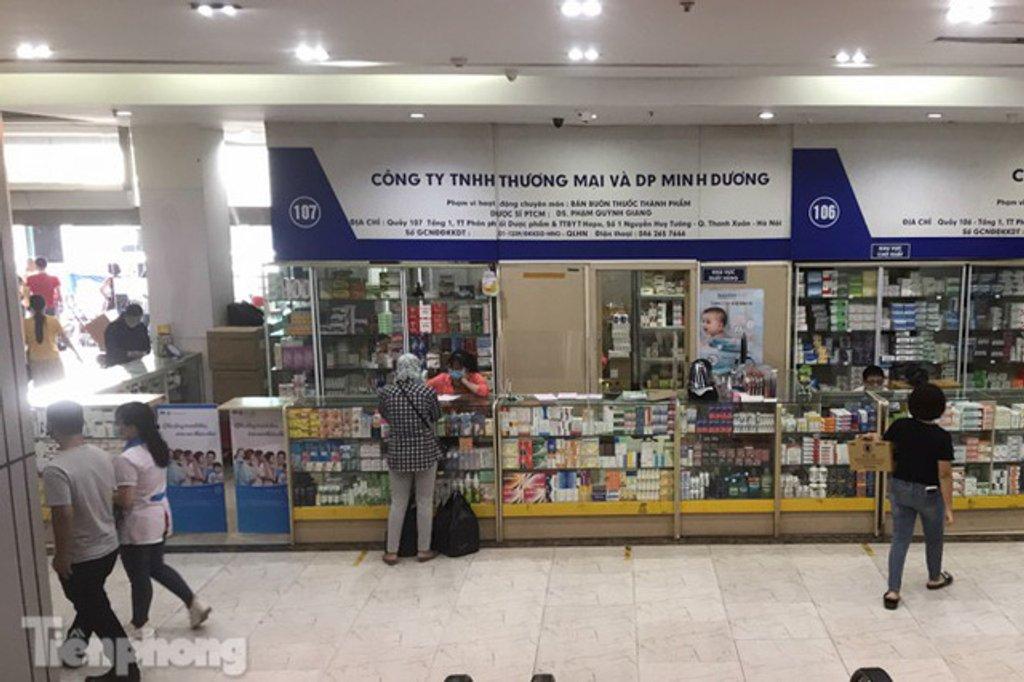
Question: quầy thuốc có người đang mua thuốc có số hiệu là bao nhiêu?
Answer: quầy thuốc có số hiệu là 107